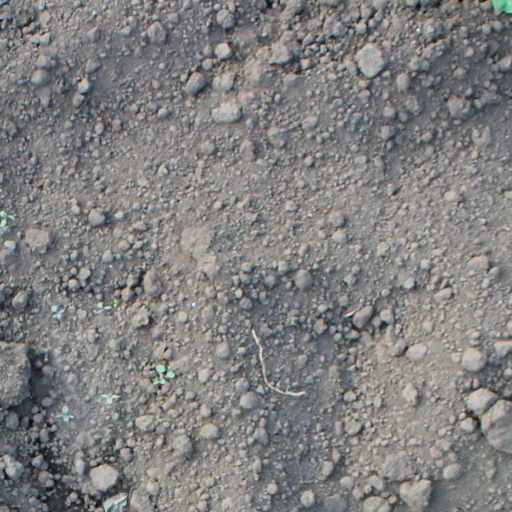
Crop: soybean